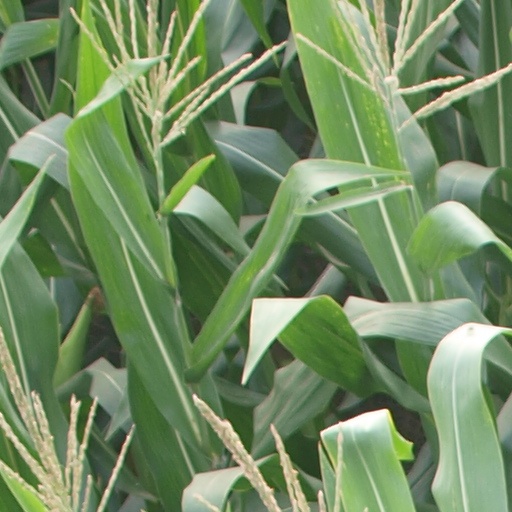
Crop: maize; corn